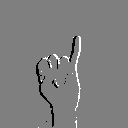
ASL letter: i